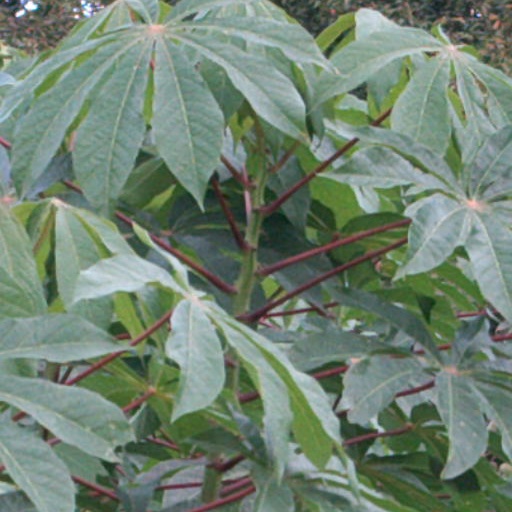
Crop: cassava